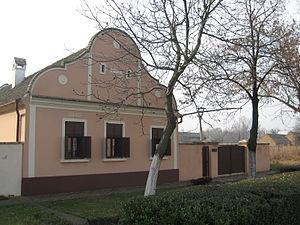
Idvor est un village de Serbie situé dans la province autonome de Voïvodine. Il fait partie de la municipalité de Kovačica dans le district du Banat méridional. Au recensement de 2011, il comptait 955 habitants.
Les sites mémoriels constituent l'une des quatre catégories de classement des monuments historiques de la Serbie. L'inventaire, élaboré et publié par l'Institut pour la protection du patrimoine de la République, recense 71 sites protégés.